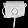
Label: Bag